Perun

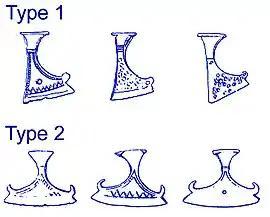
Drawings of Slavic axe amulets based on archaeological findings dating between the 11th and 12th century

In the classification scheme of Georges Dumézil, Perun was the god of the second function (physical and military power), a god of war, and as such, he was armed with several fantastic weapons. Perun's lightning bolts were believed to be stones and stone arrows. According to folk beliefs, fulgurites, belemnites, and sometimes even the remains of prehistoric stone tools found in the ground are remains of these weapons. Various Slavic countries also call these deposits "Perun's stones", "thunderbolt stones", "thunderbolt wedges" and "Perun's arrow"; other unrelated names for these include "devil's finger", "God's finger", and "Mother of God finger", and in Lithuania, "Perkun's finger" (Belemnitida). These thunderbolt stones were sometimes said to be transferred back to the sky by the wind after being under earth for a period of seven years. The weapons of Perun protected against bad luck, evil magic, disease, and – naturally enough – lightning itself.